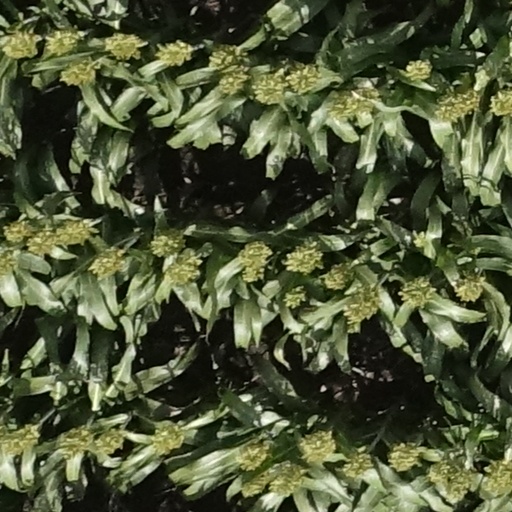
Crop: sorghum